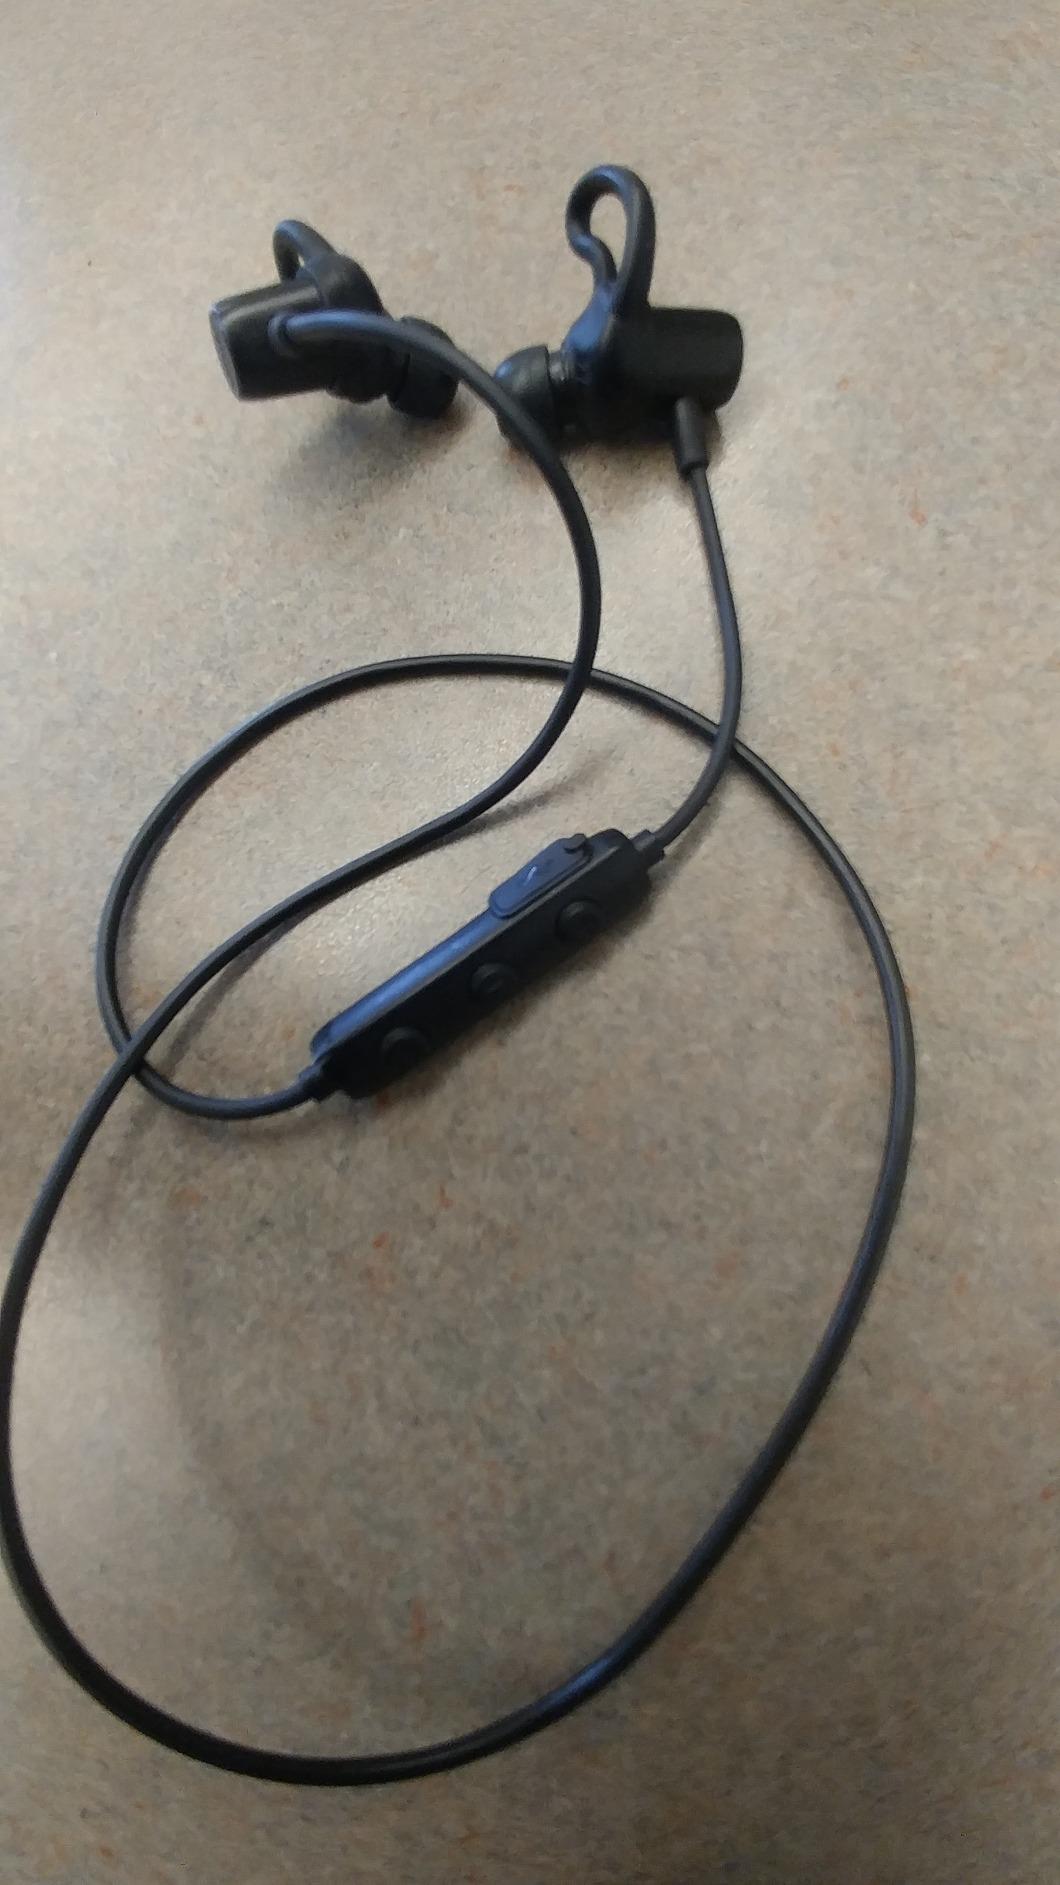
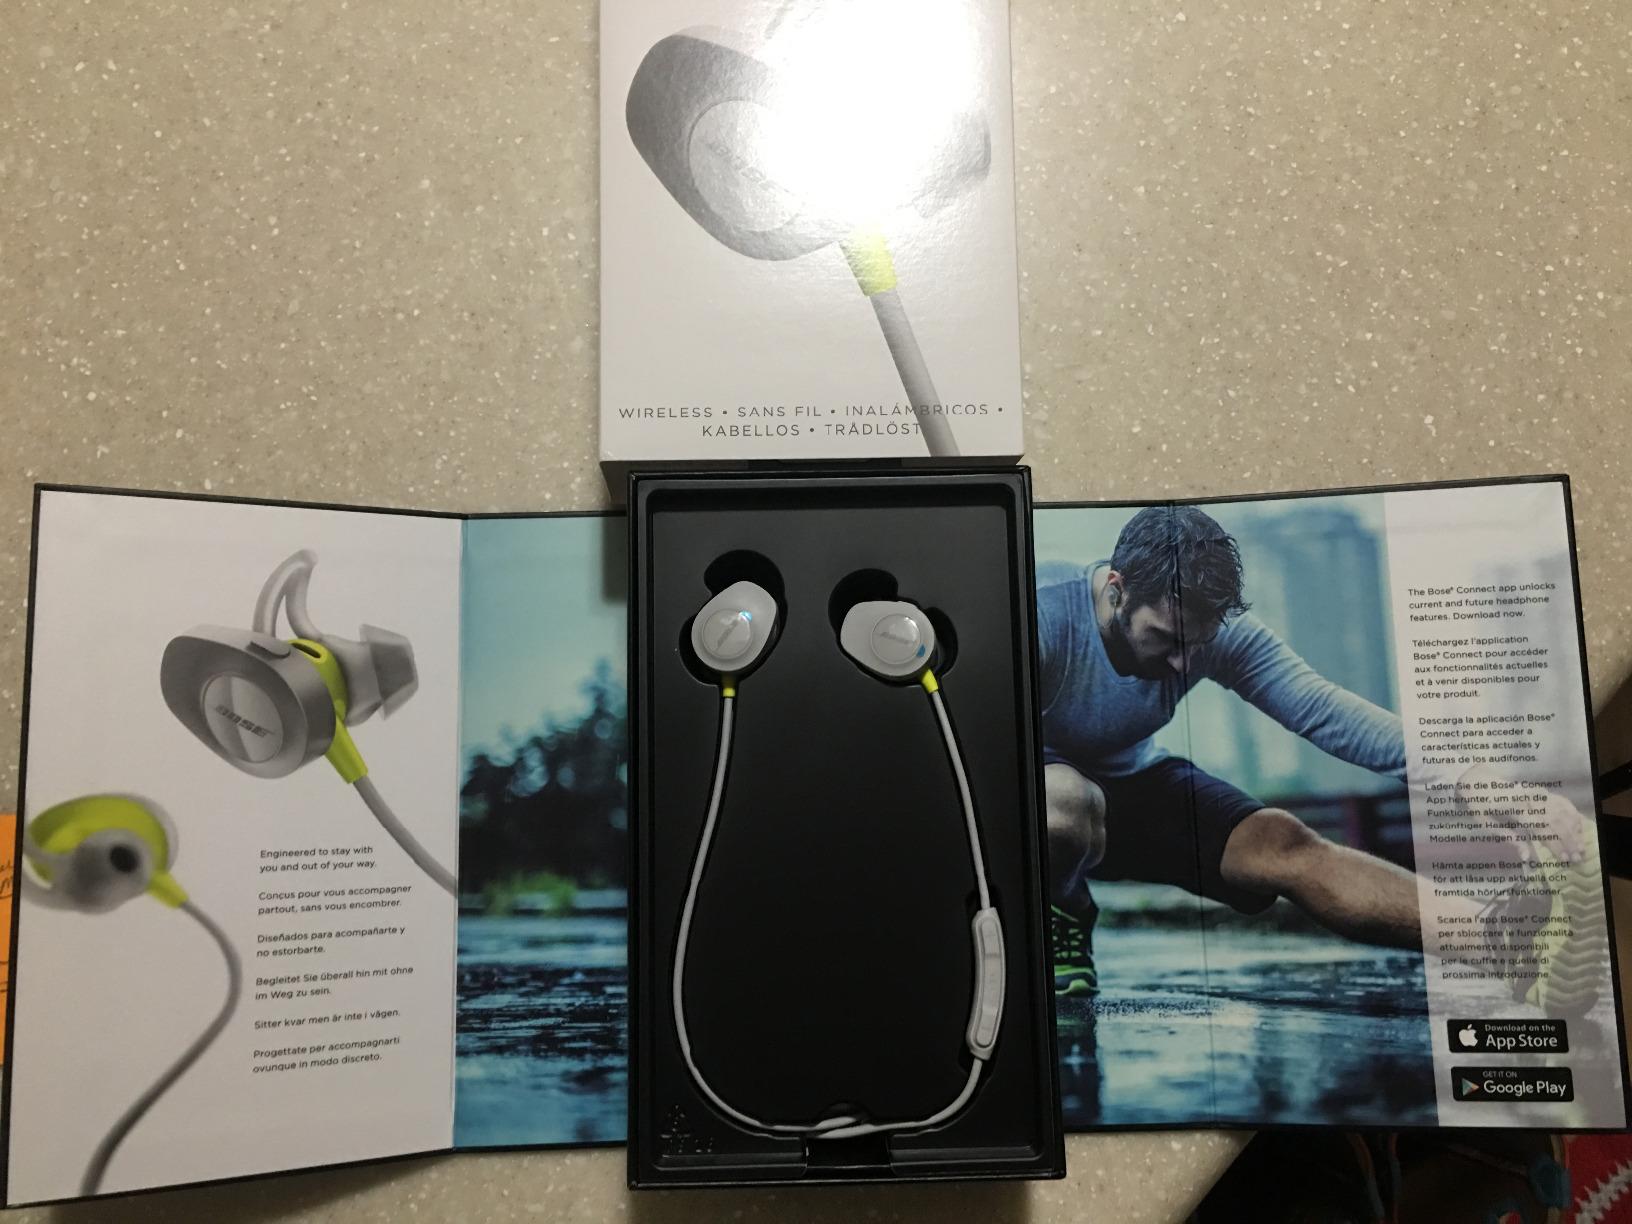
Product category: headphones
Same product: no